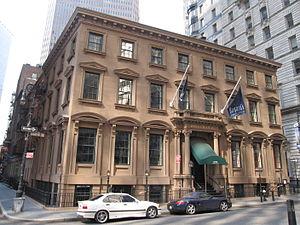
Les National Historic Landmarks de New York sont les sites historiques d'intérêt national de la ville de New York aux États-Unis.
1 Hanover Square, anciennement connue sous le nom de India House, se trouve à l'extrémité sud de Hanover Square dans le Lower Manhattan, à New York. Construit en 1851, il a été le site de la première bourse à terme de matières premières du pays, le New York Cotton Exchange. En reconnaissance de cette fonction, il a été désigné monument historique de New York en 1965 et monument historique national en 1977.